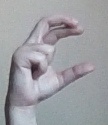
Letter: thal